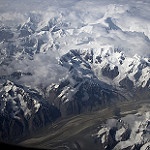
Label: mountain